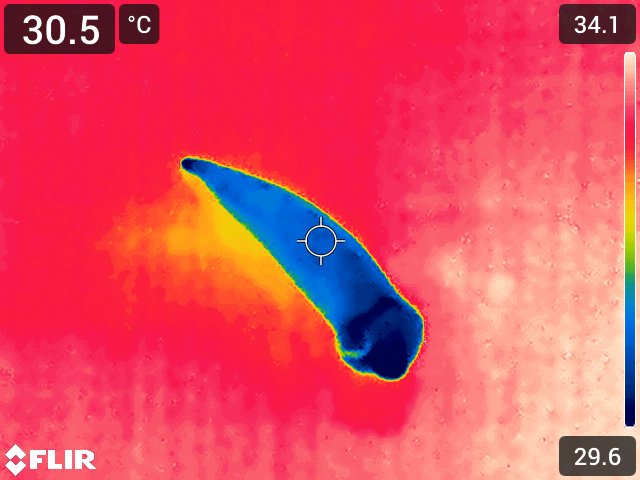
Maturity: adequate_matured